Ard na Caithne

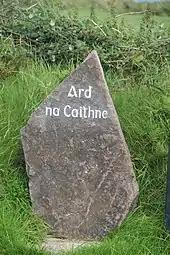
Sign at Ard na Caithne

The area's official and common Irish language name, "Ard na Caithne", means "height of the arbutus" or "height of the strawberry tree". "Ard na Caithne" (formerly anglicised as "Ardnaconnia") was also known in Irish as "Iorras Tuaiscirt" ("north peninsula") and "Gall-Iorras" ("peninsula of the strangers").